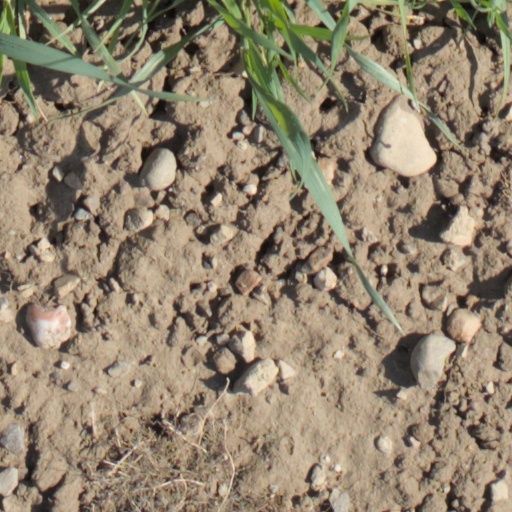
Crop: wheat